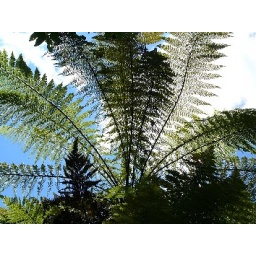
A tree fern spreads its leaves against the sky